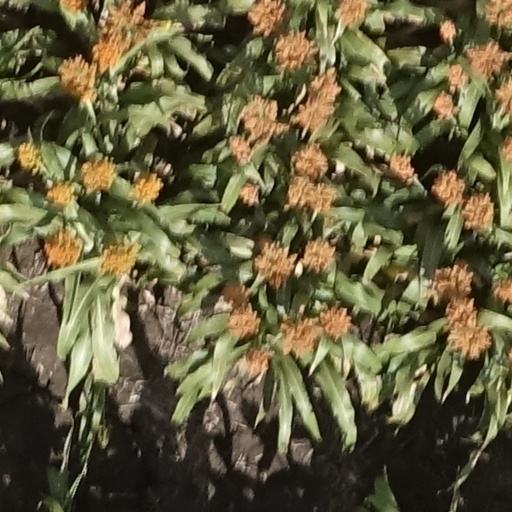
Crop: sorghum